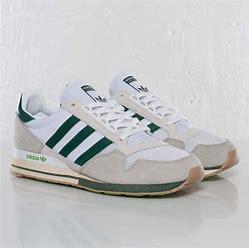
Brand: Adidas
Model: ZX 500